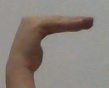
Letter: haa